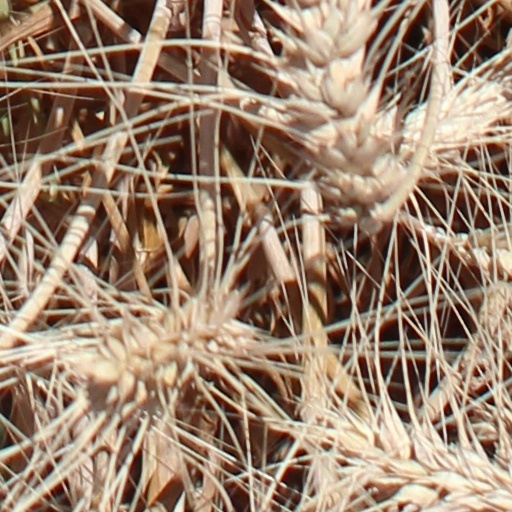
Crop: wheat